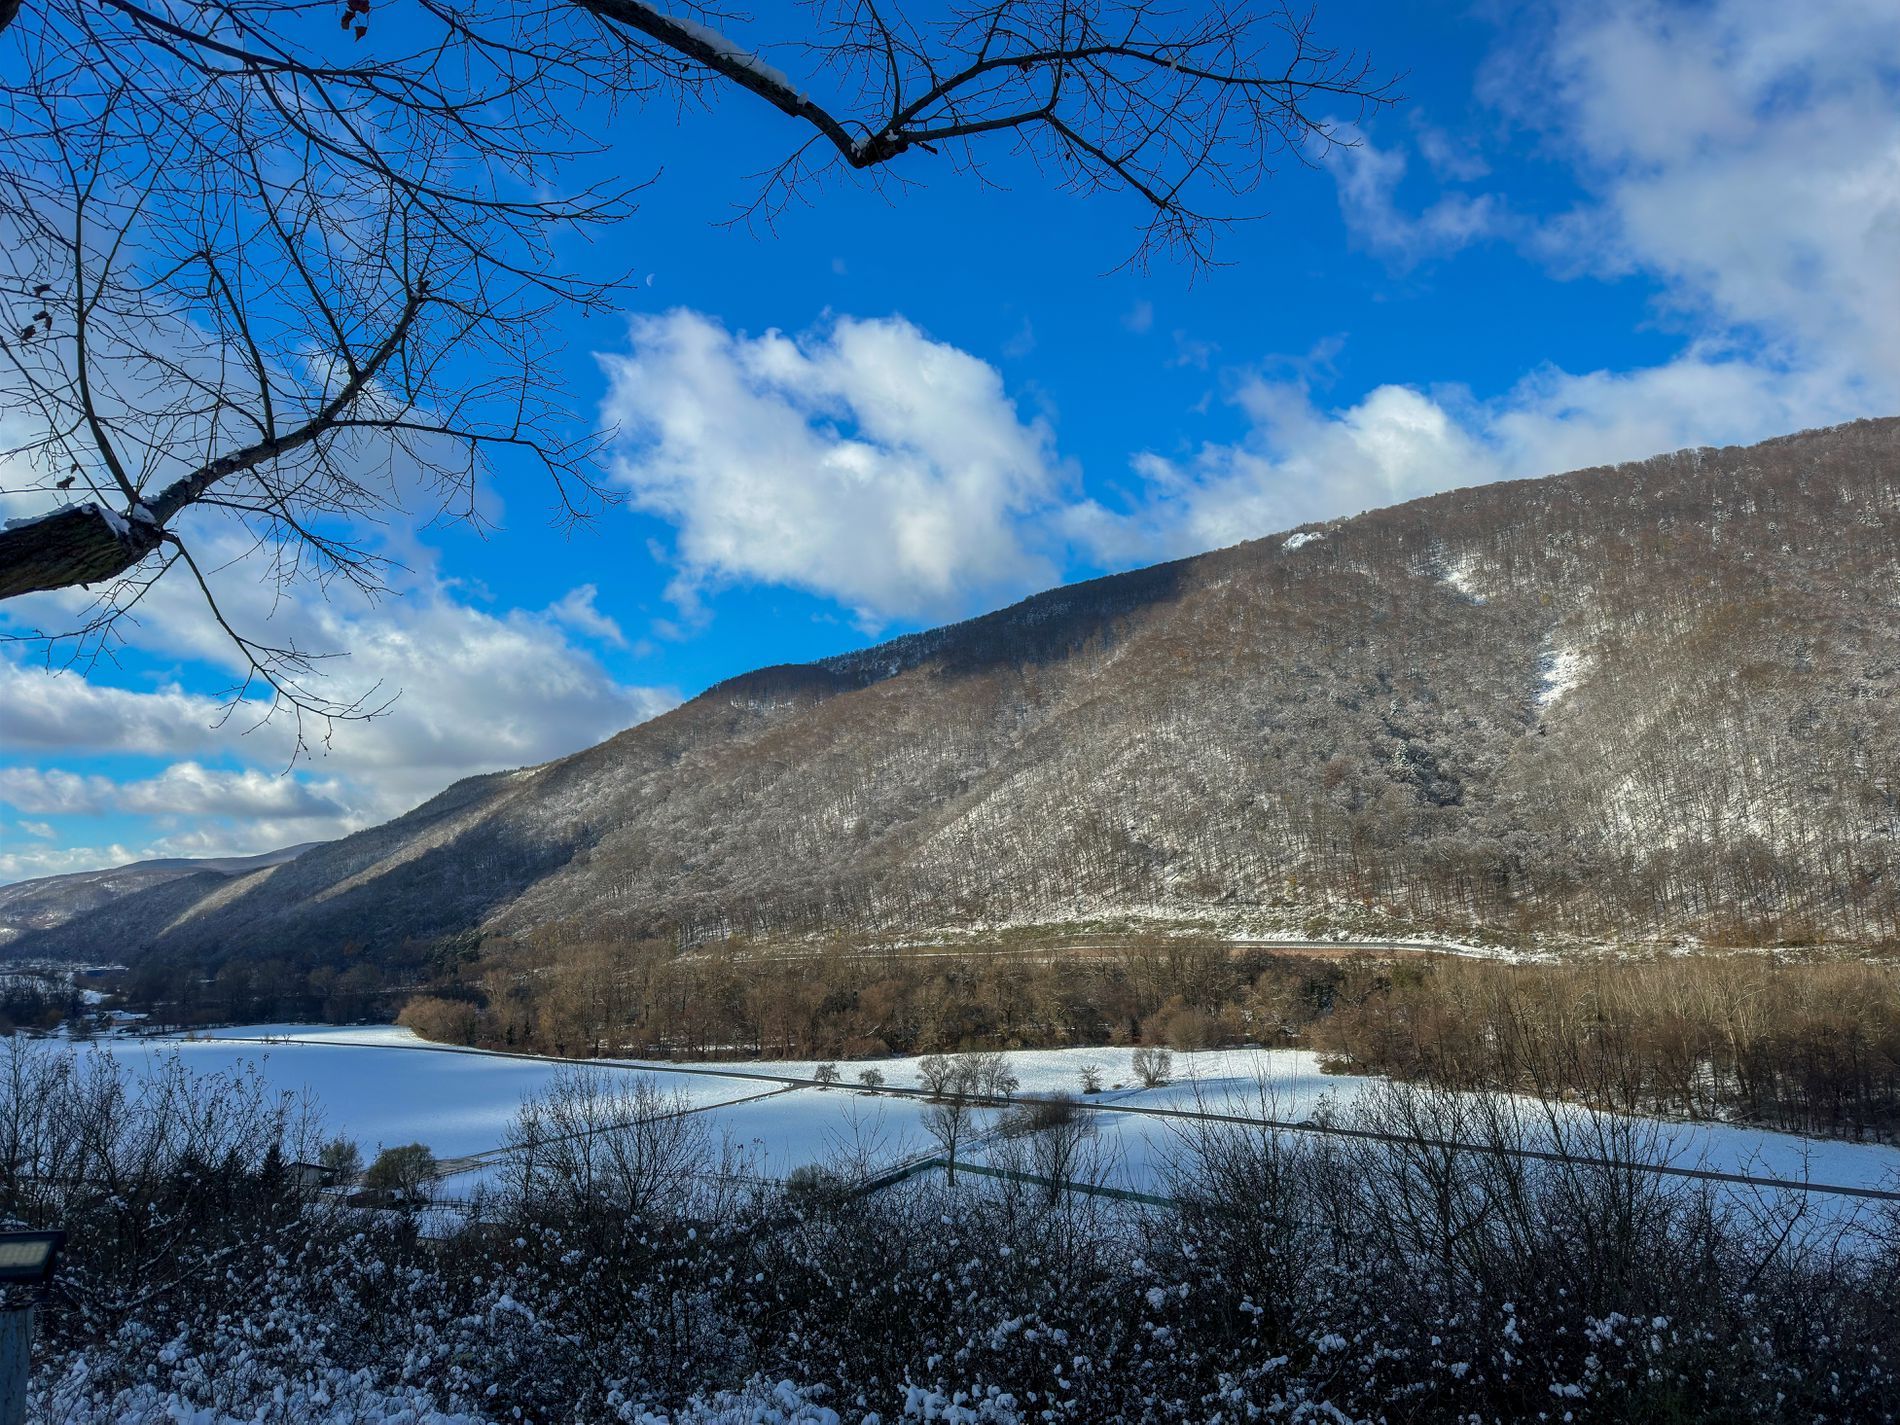
Tree and mountain in winter
In this picture we see a huge mountain extending across the picture, full of trees with snow falling on them. In the background we see the sky laden with clouds scattered from each other. The sunlight appears in the sky between the clouds, and we see an old tree with its leaves falling because of the winter.
In this picture we see a huge mountain extending across the picture, full of trees covered with snow. From behind we see the sky laden with clouds scattered around each other. The sunlight appears in the sky between the clouds. We see an old tree with its leaves falling because of the winter. All these details merge to create this beautiful scene with the comfortable natural lighting.
Labels: Nature, Outdoors, Scenery, Sky, Landscape, Land, Plant, Tree, Lake, Water, Vegetation, Weather, Mountain, Mountain Range, Cloud, Wilderness, Peak, Woodland, Reservoir, Snow, Countryside, Cumulus, Pond, Fir, Ice, Promontory, Slope, Plateau, Winter, mountain
Camera: Apple iPhone 14 Pro Max
Lens: iPhone 14 Pro Max back triple camera 6.86mm f/1.78
Aperture: F1.8
Exposure: 1/6000 sec
ISO: 100
Focal length: 6.86